Matías Vecino

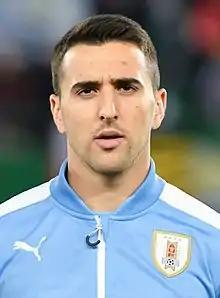
Vecino with Uruguay in 2017

Matías Vecino Falero (born 24 August 1991) is a Uruguayan professional footballer who plays as a central or defensive midfielder for Serie A club Lazio.